Battle of Berlin

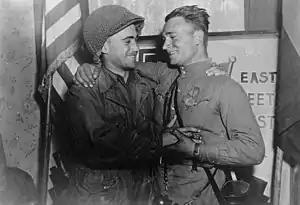
2nd Lt. William Robertson, US Army and Lt. Alexander Sylvashko, Red Army, shown in front of sign "East Meets West" symbolizing the historic meeting of the Soviet and American Armies, near Torgau, Germany

The forces available to General Weidling for the city's defence included roughly 45,000 soldiers in several severely depleted "Heer" and "Waffen-SS" divisions. These divisions were supplemented by the Berlin Police force, boys in the compulsory "Hitlerjugend", and the "Volkssturm". Many of the 40,000 elderly men of the "Volkssturm" had been in the army as young men and some were veterans of World War I. Hitler appointed "SS Brigadeführer" Wilhelm Mohnke the Battle Commander for the central government district that included the Reich Chancellery and "Führerbunker". He had over 2,000 men under his command. Weidling organised the defences into eight sectors designated 'A' through to 'H' each one commanded by a colonel or a general, but most had no combat experience. To the west of the city was the 20th Infantry Division. To the north of the city was the 9th Parachute Division. To the north-east of the city was the Panzer Division "Müncheberg". To the south-east of the city and to the east of Tempelhof Airport was the 11th SS Panzergrenadier Division "Nordland". The reserve, 18th Panzergrenadier Division, was in Berlin's central district.